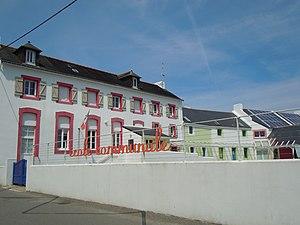
Ecole communale de Locmaria
Locmaria [lɔkmaʁja] est une commune française située sur l'île de Belle-Île-en-Mer dans le département du Morbihan, en région Bretagne. Il s'agit de la commune la plus méridionale de l'actuelle région Bretagne.